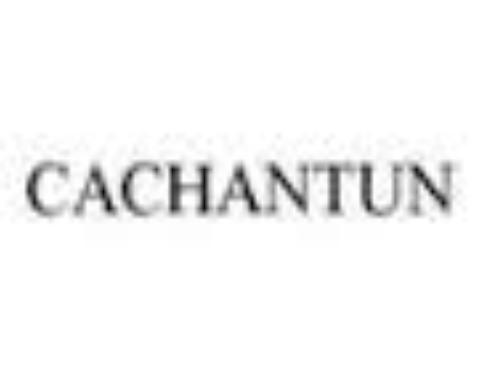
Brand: Cachantun
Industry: Food